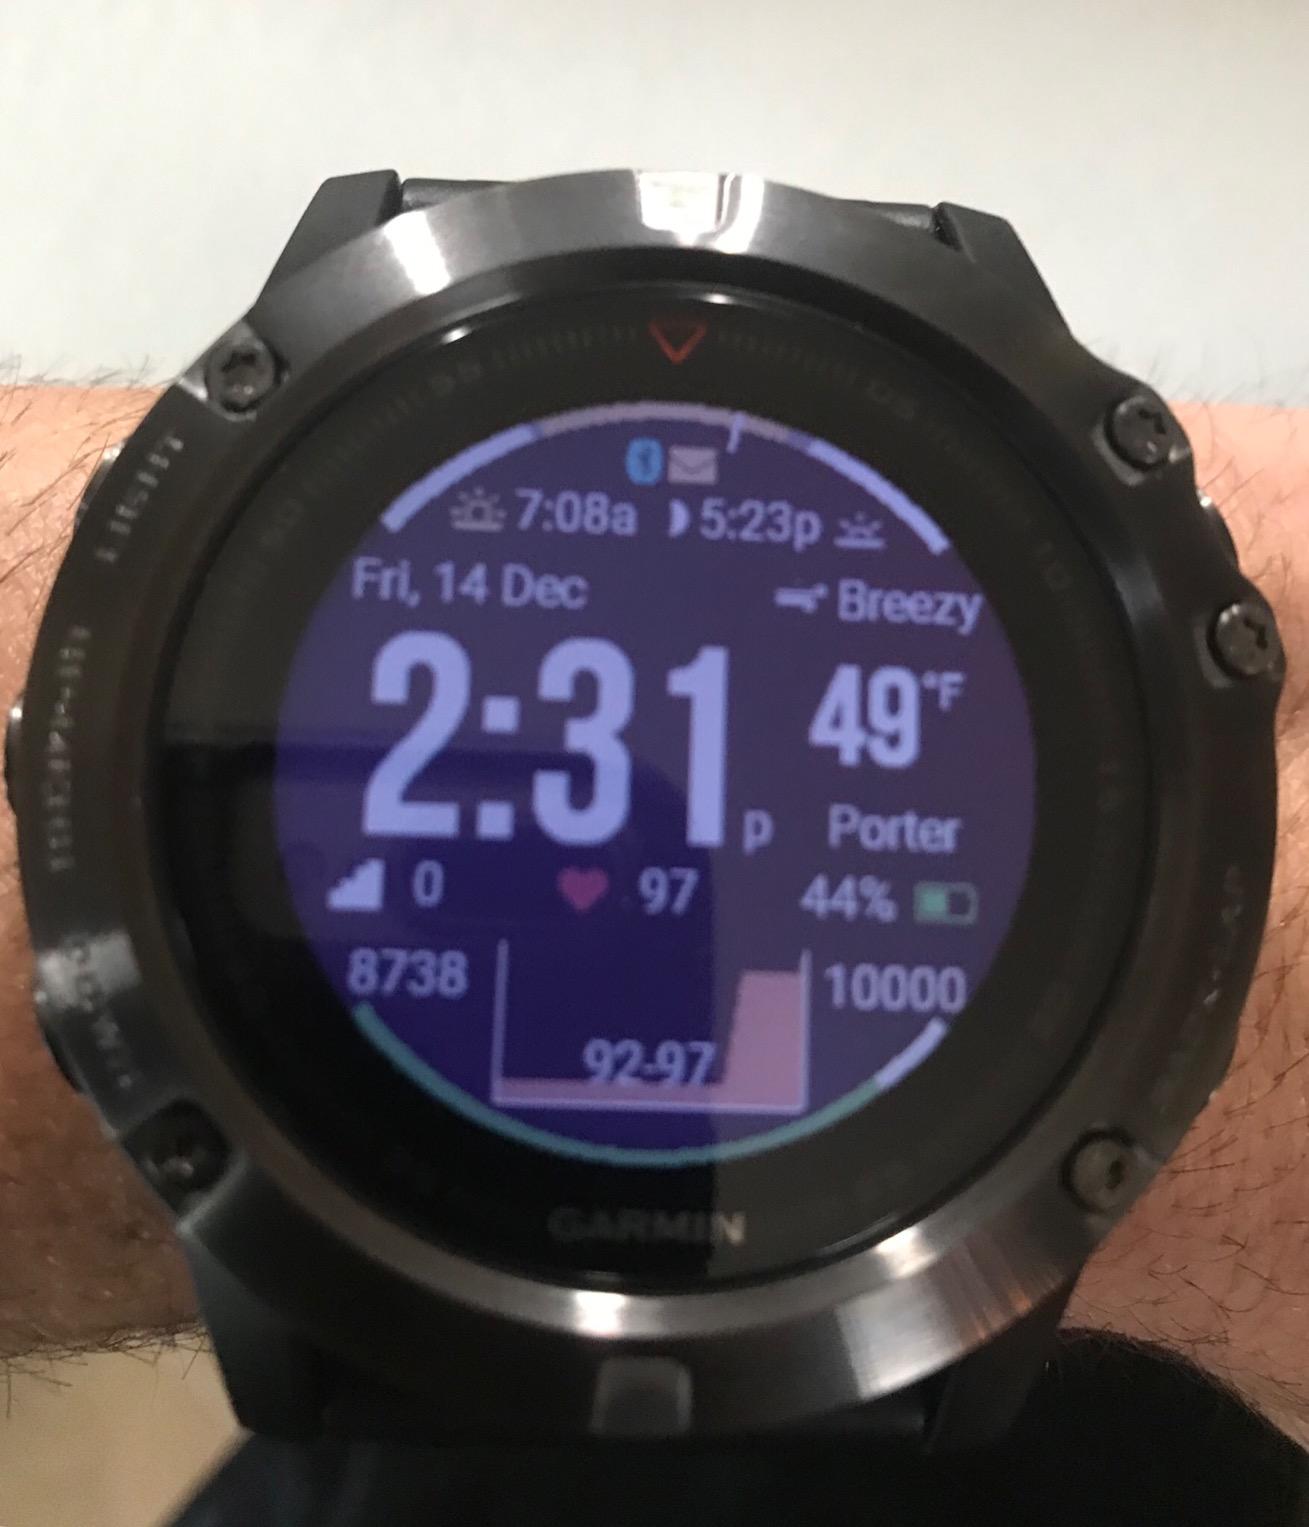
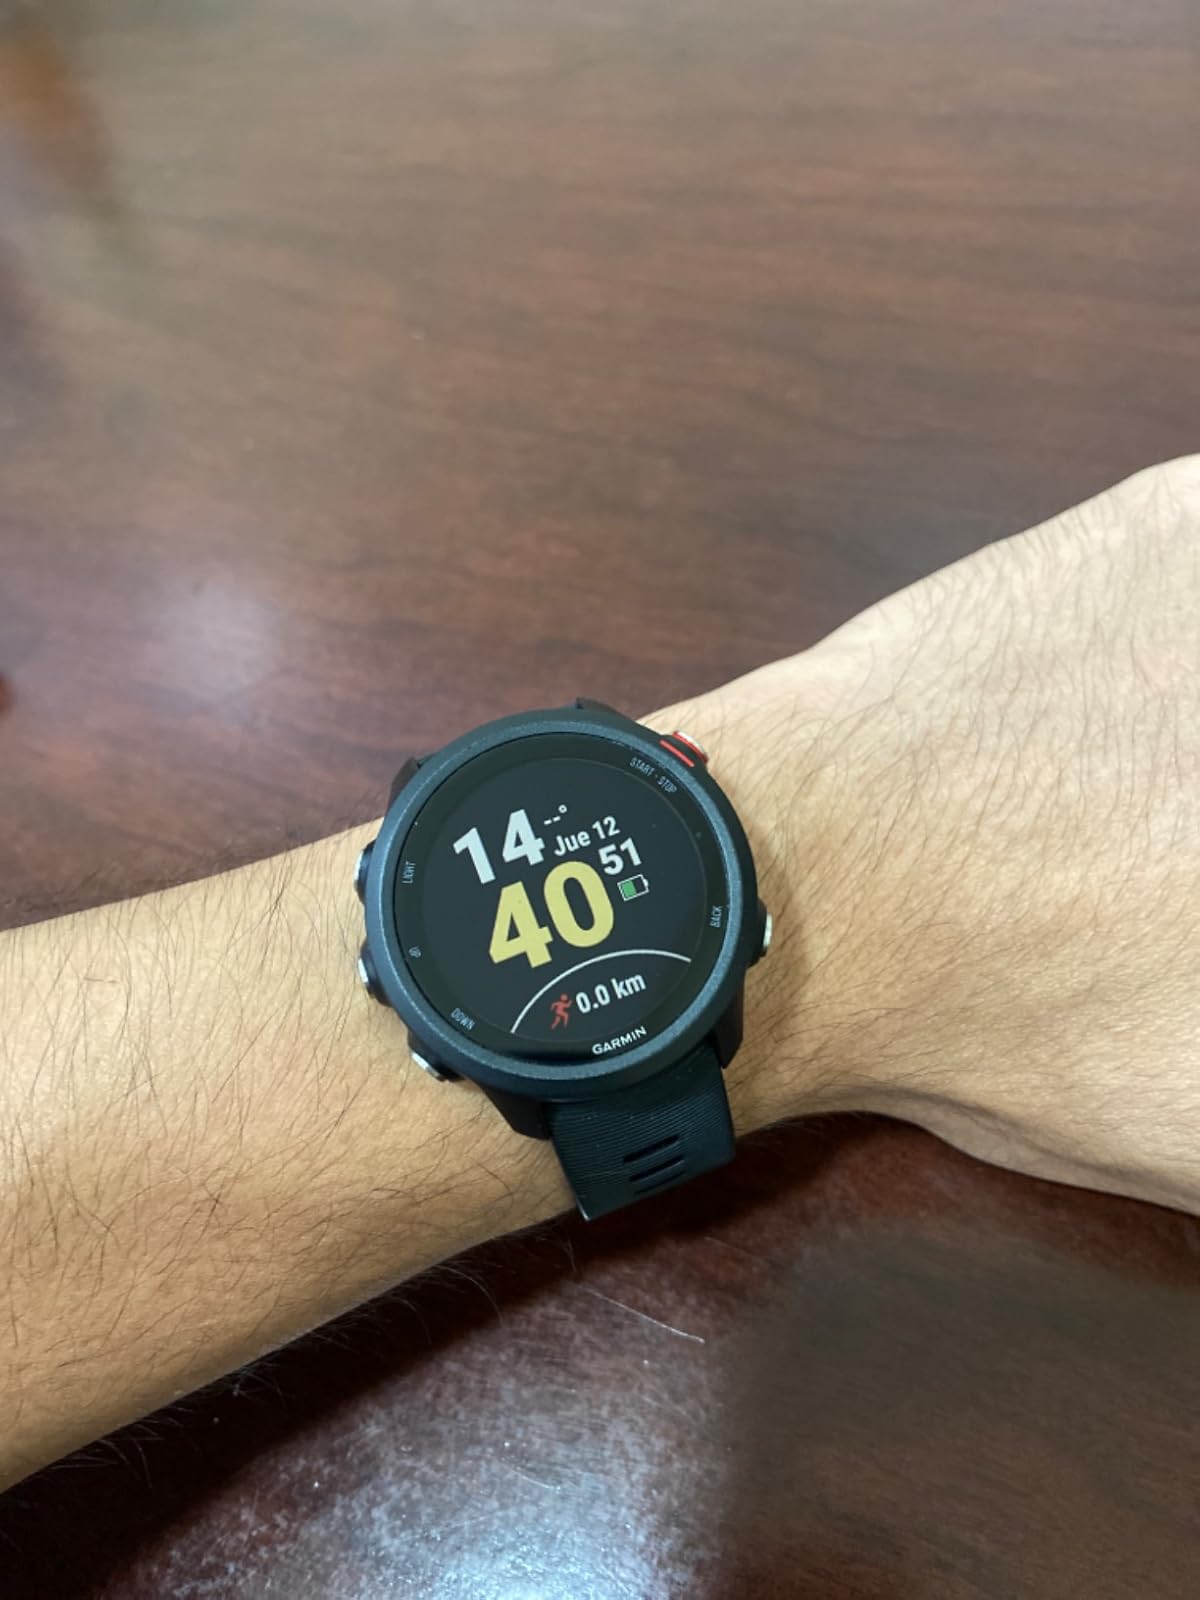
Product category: smartwatch
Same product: no